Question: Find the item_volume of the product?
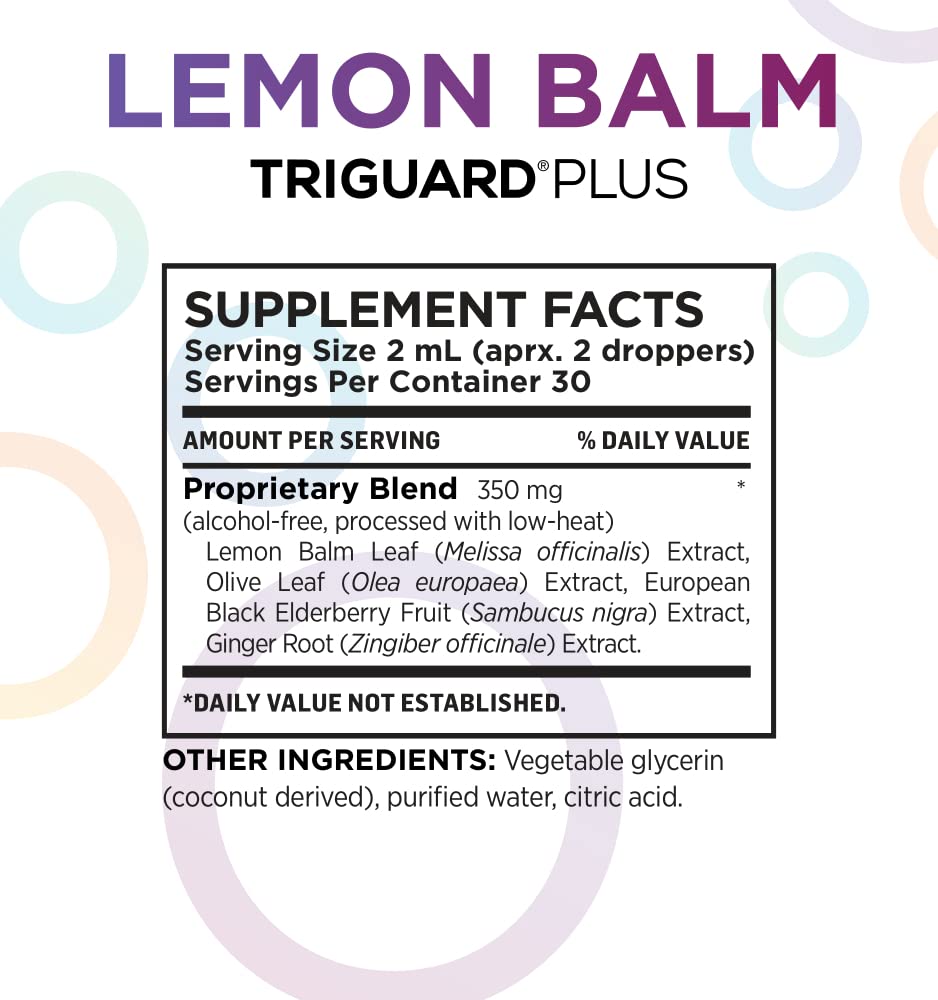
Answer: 2.0 millilitre